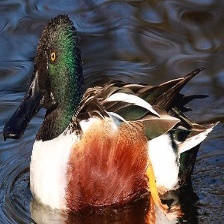
Species: NORTHERN SHOVELER
Scientific name: SPATULA CLYPEATA
ImageNet parent category: drake